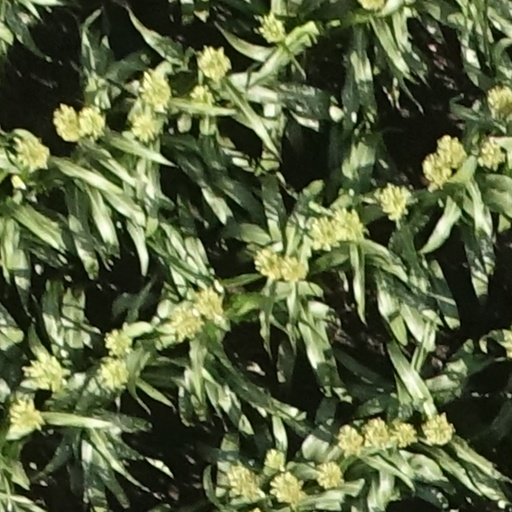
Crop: sorghum